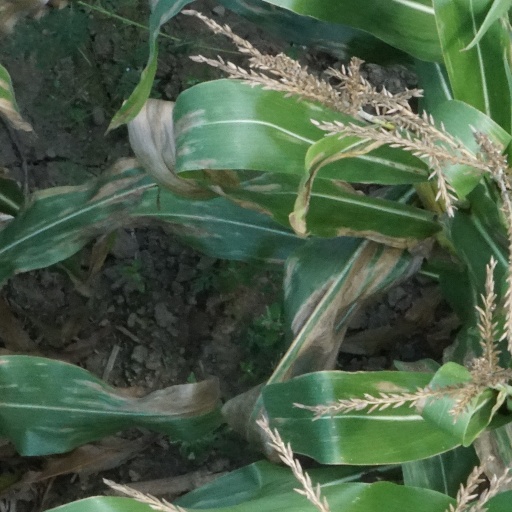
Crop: maize; corn